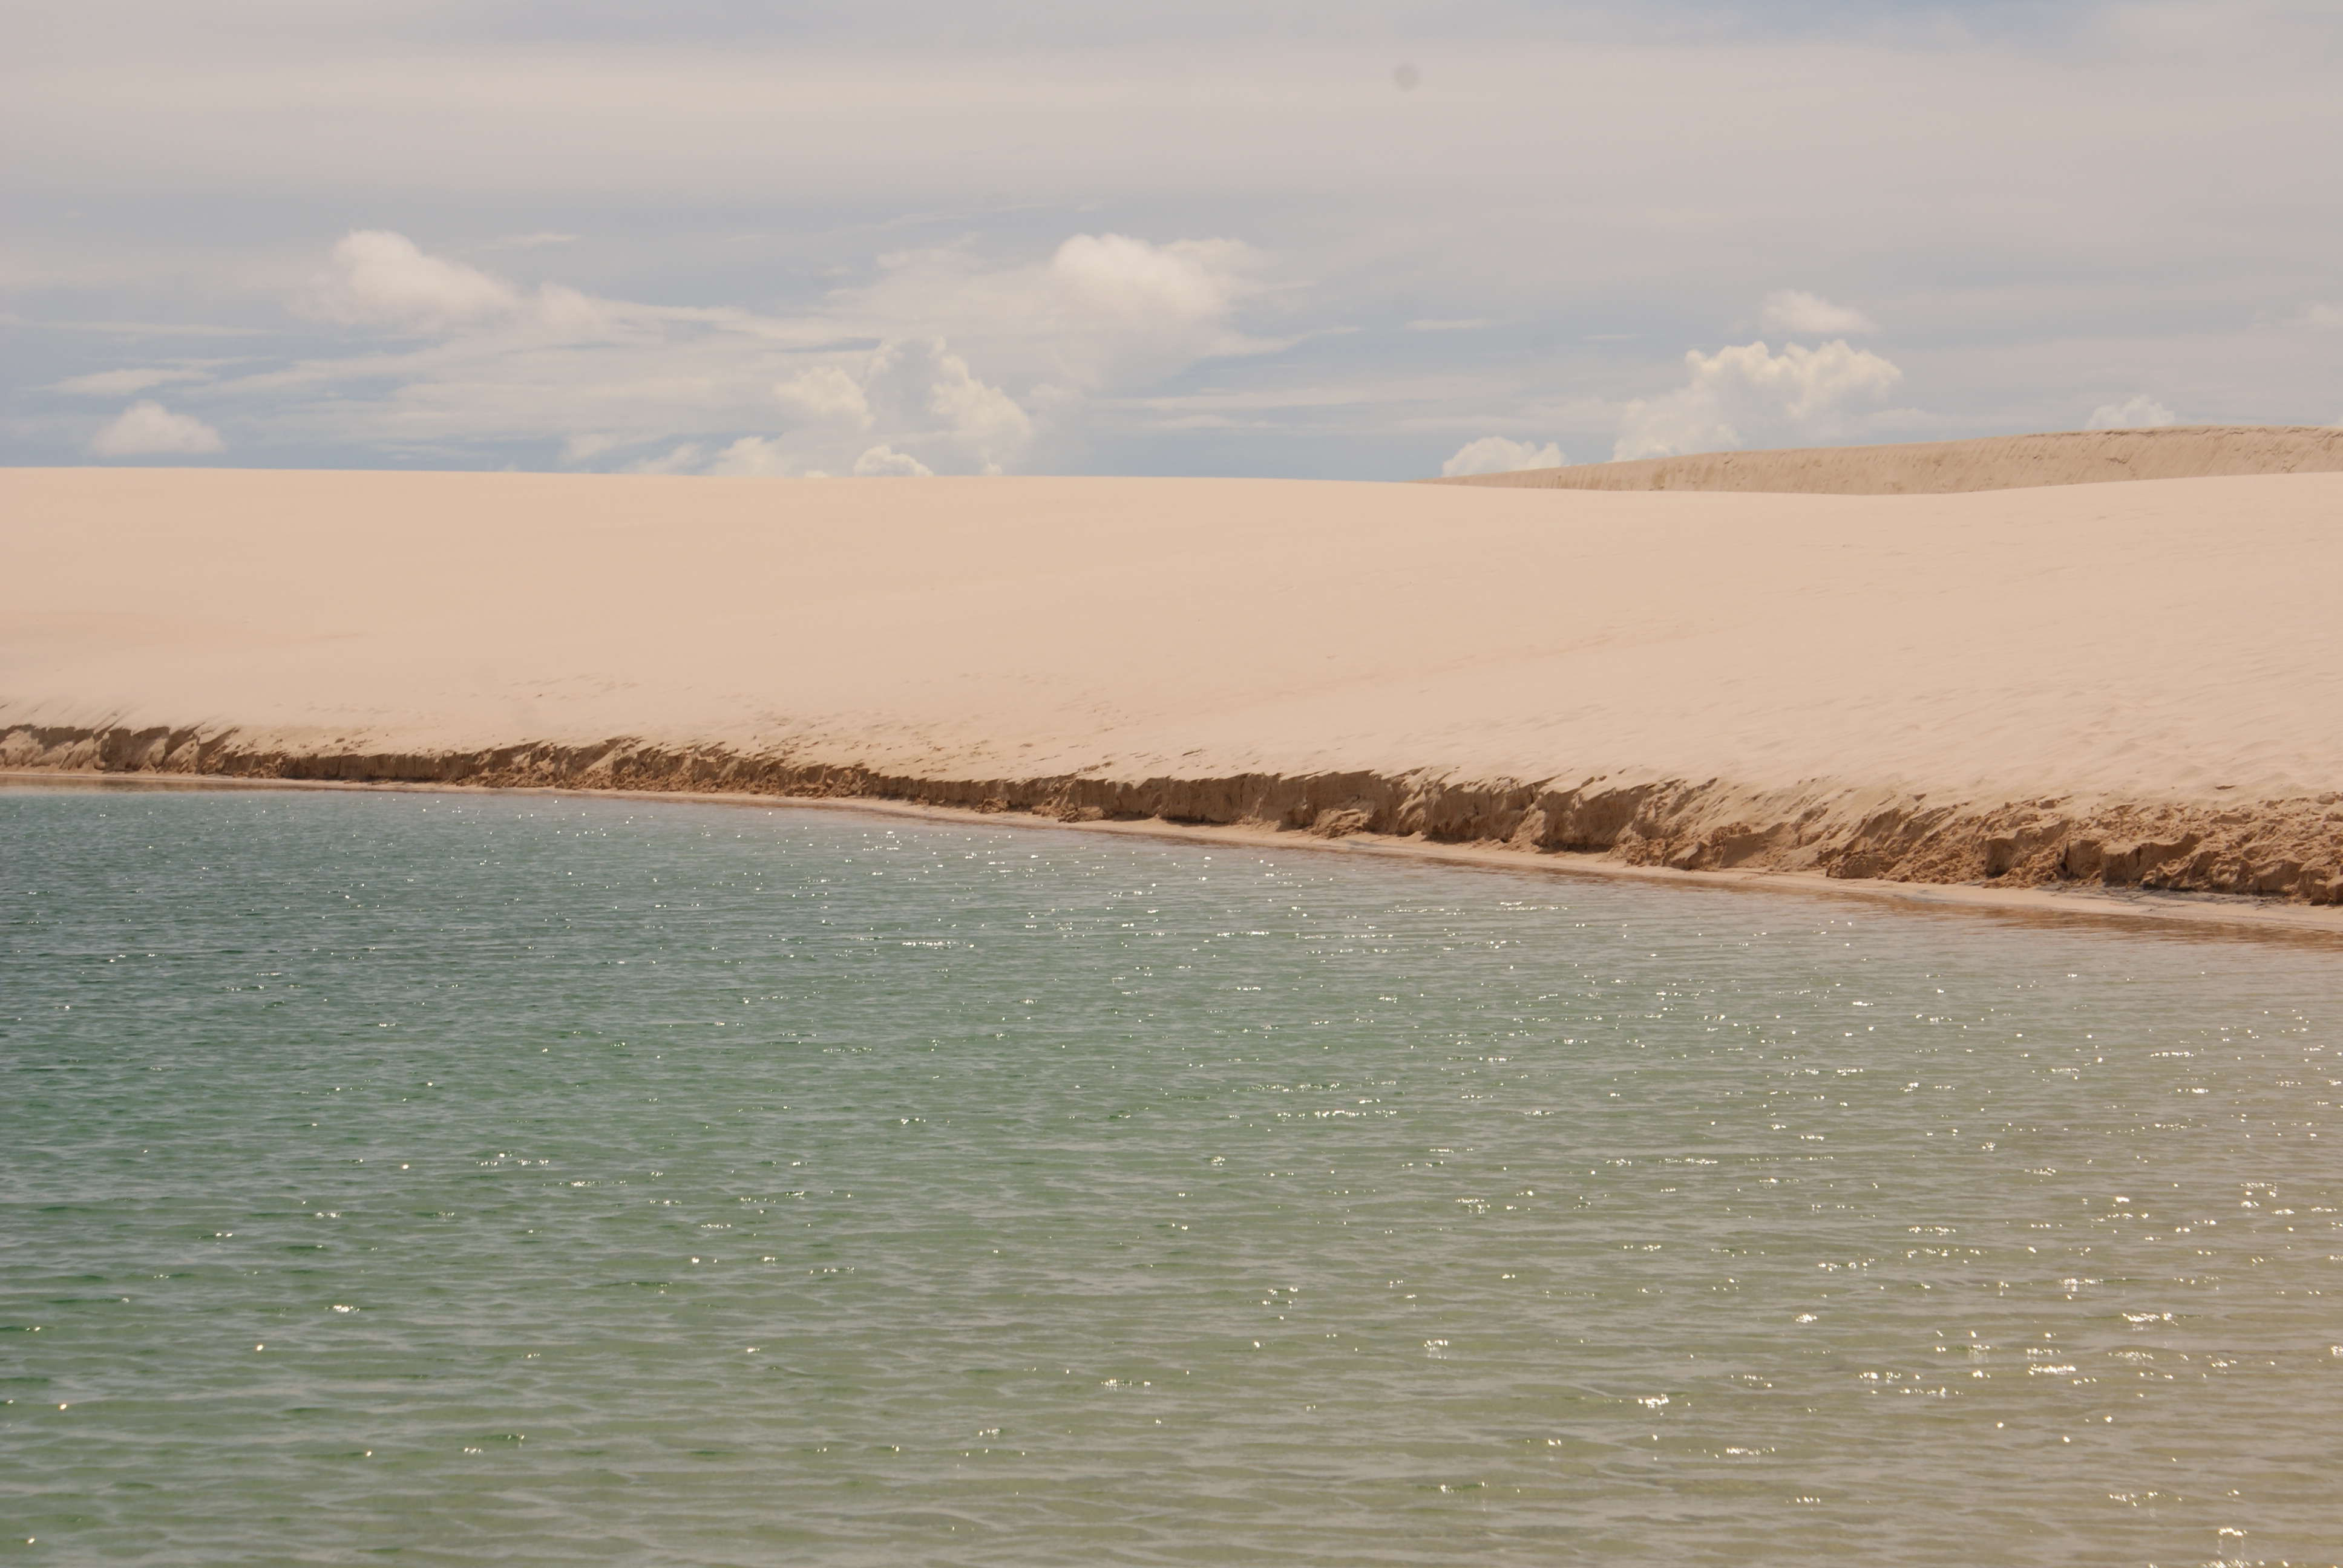
paradise, sand, water, clean, sky, beautiful, nature, sea, horizon, coastal and oceanic landforms, shore, coast, ocean, aeolian landform, beach, ecoregion, cloud, calm, landscape, bay